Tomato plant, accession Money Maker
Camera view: bottom (45 deg); turntable rotation: 0 degrees
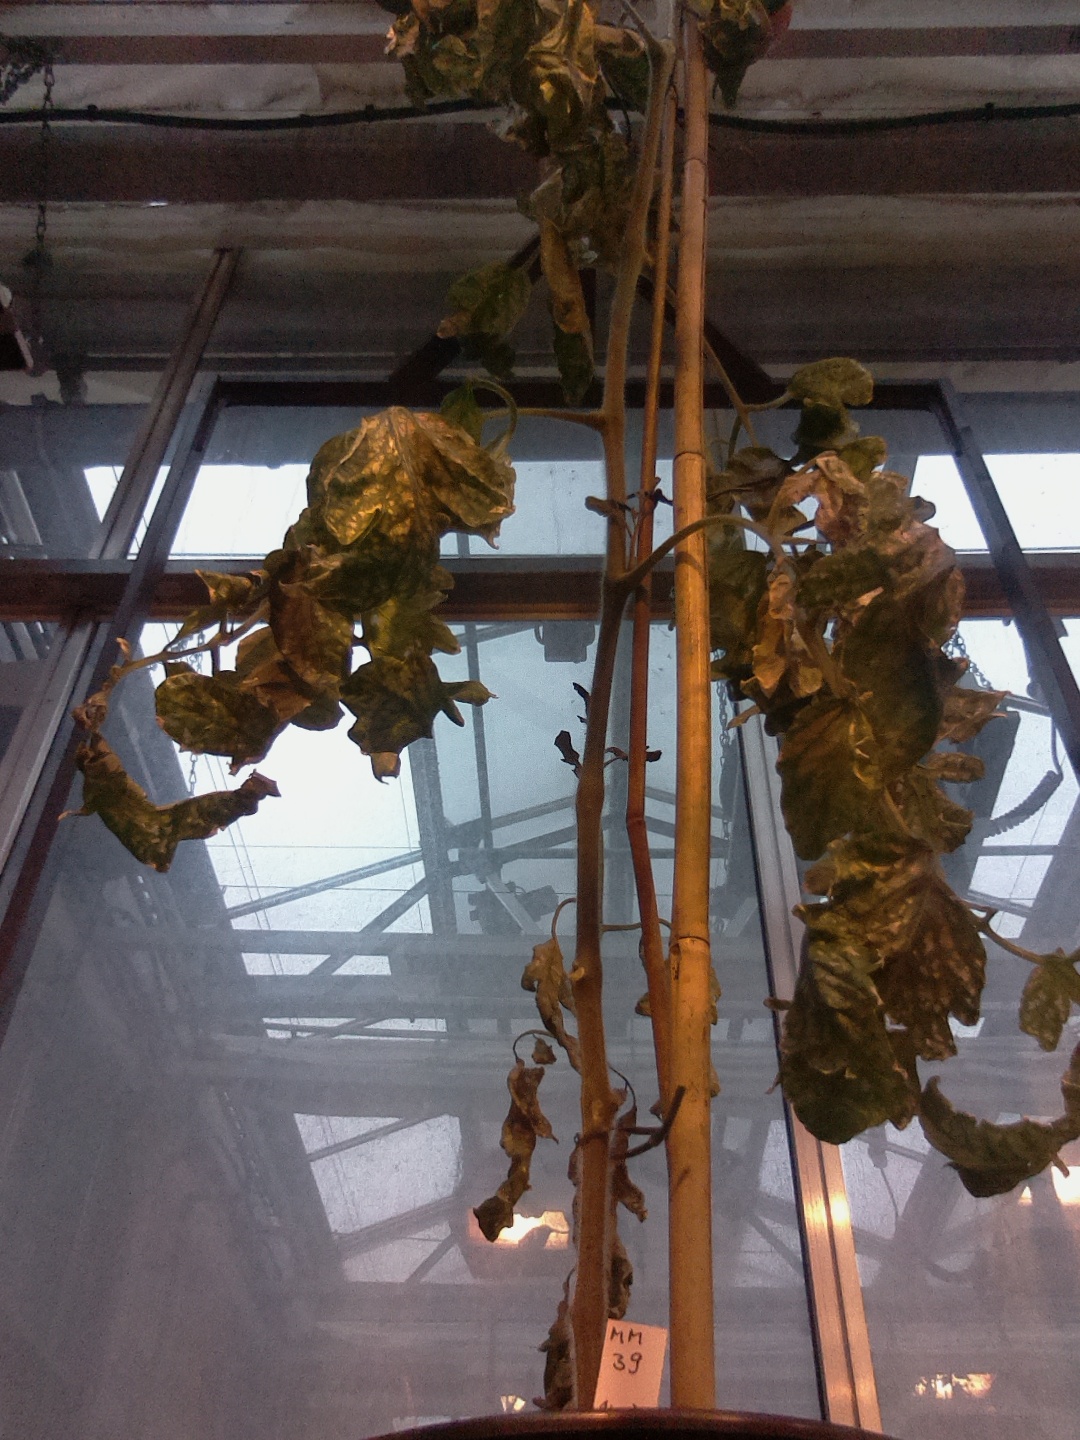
BBCH growth stage 80: fruits start showing typical ripe color (orange -> red)